EKCO

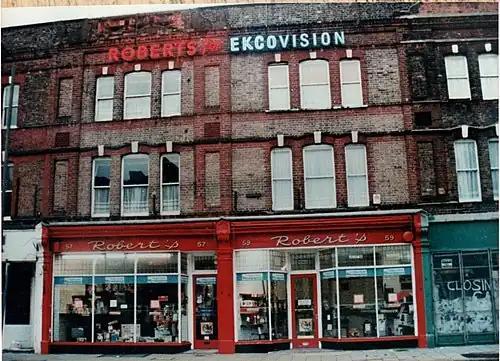
Ekcovision television signage in Balham, South London, 1985

In 1935 Ekco made a substantial investment in Scophony Limited, the developers of the Scophony projection television system. Although the system showed great promise, its development was halted by the Second World War, and not resumed postwar. In 1936, Ekco and Marconi set up Marconi-Ekco Instruments as a jointly owned company to combine their activities in measuring instruments, diathermy, and electro-medical apparatus with premises at Southend and Chelmsford. In 1941, Eric Kirkham Cole announced that they had sold their share in the business to Marconi.